TER Alsace

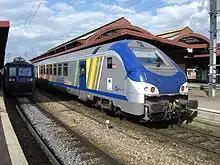

TER Alsace was the regional rail network serving the région of Alsace, eastern France. In 2016 it was merged into the new TER Grand Est.